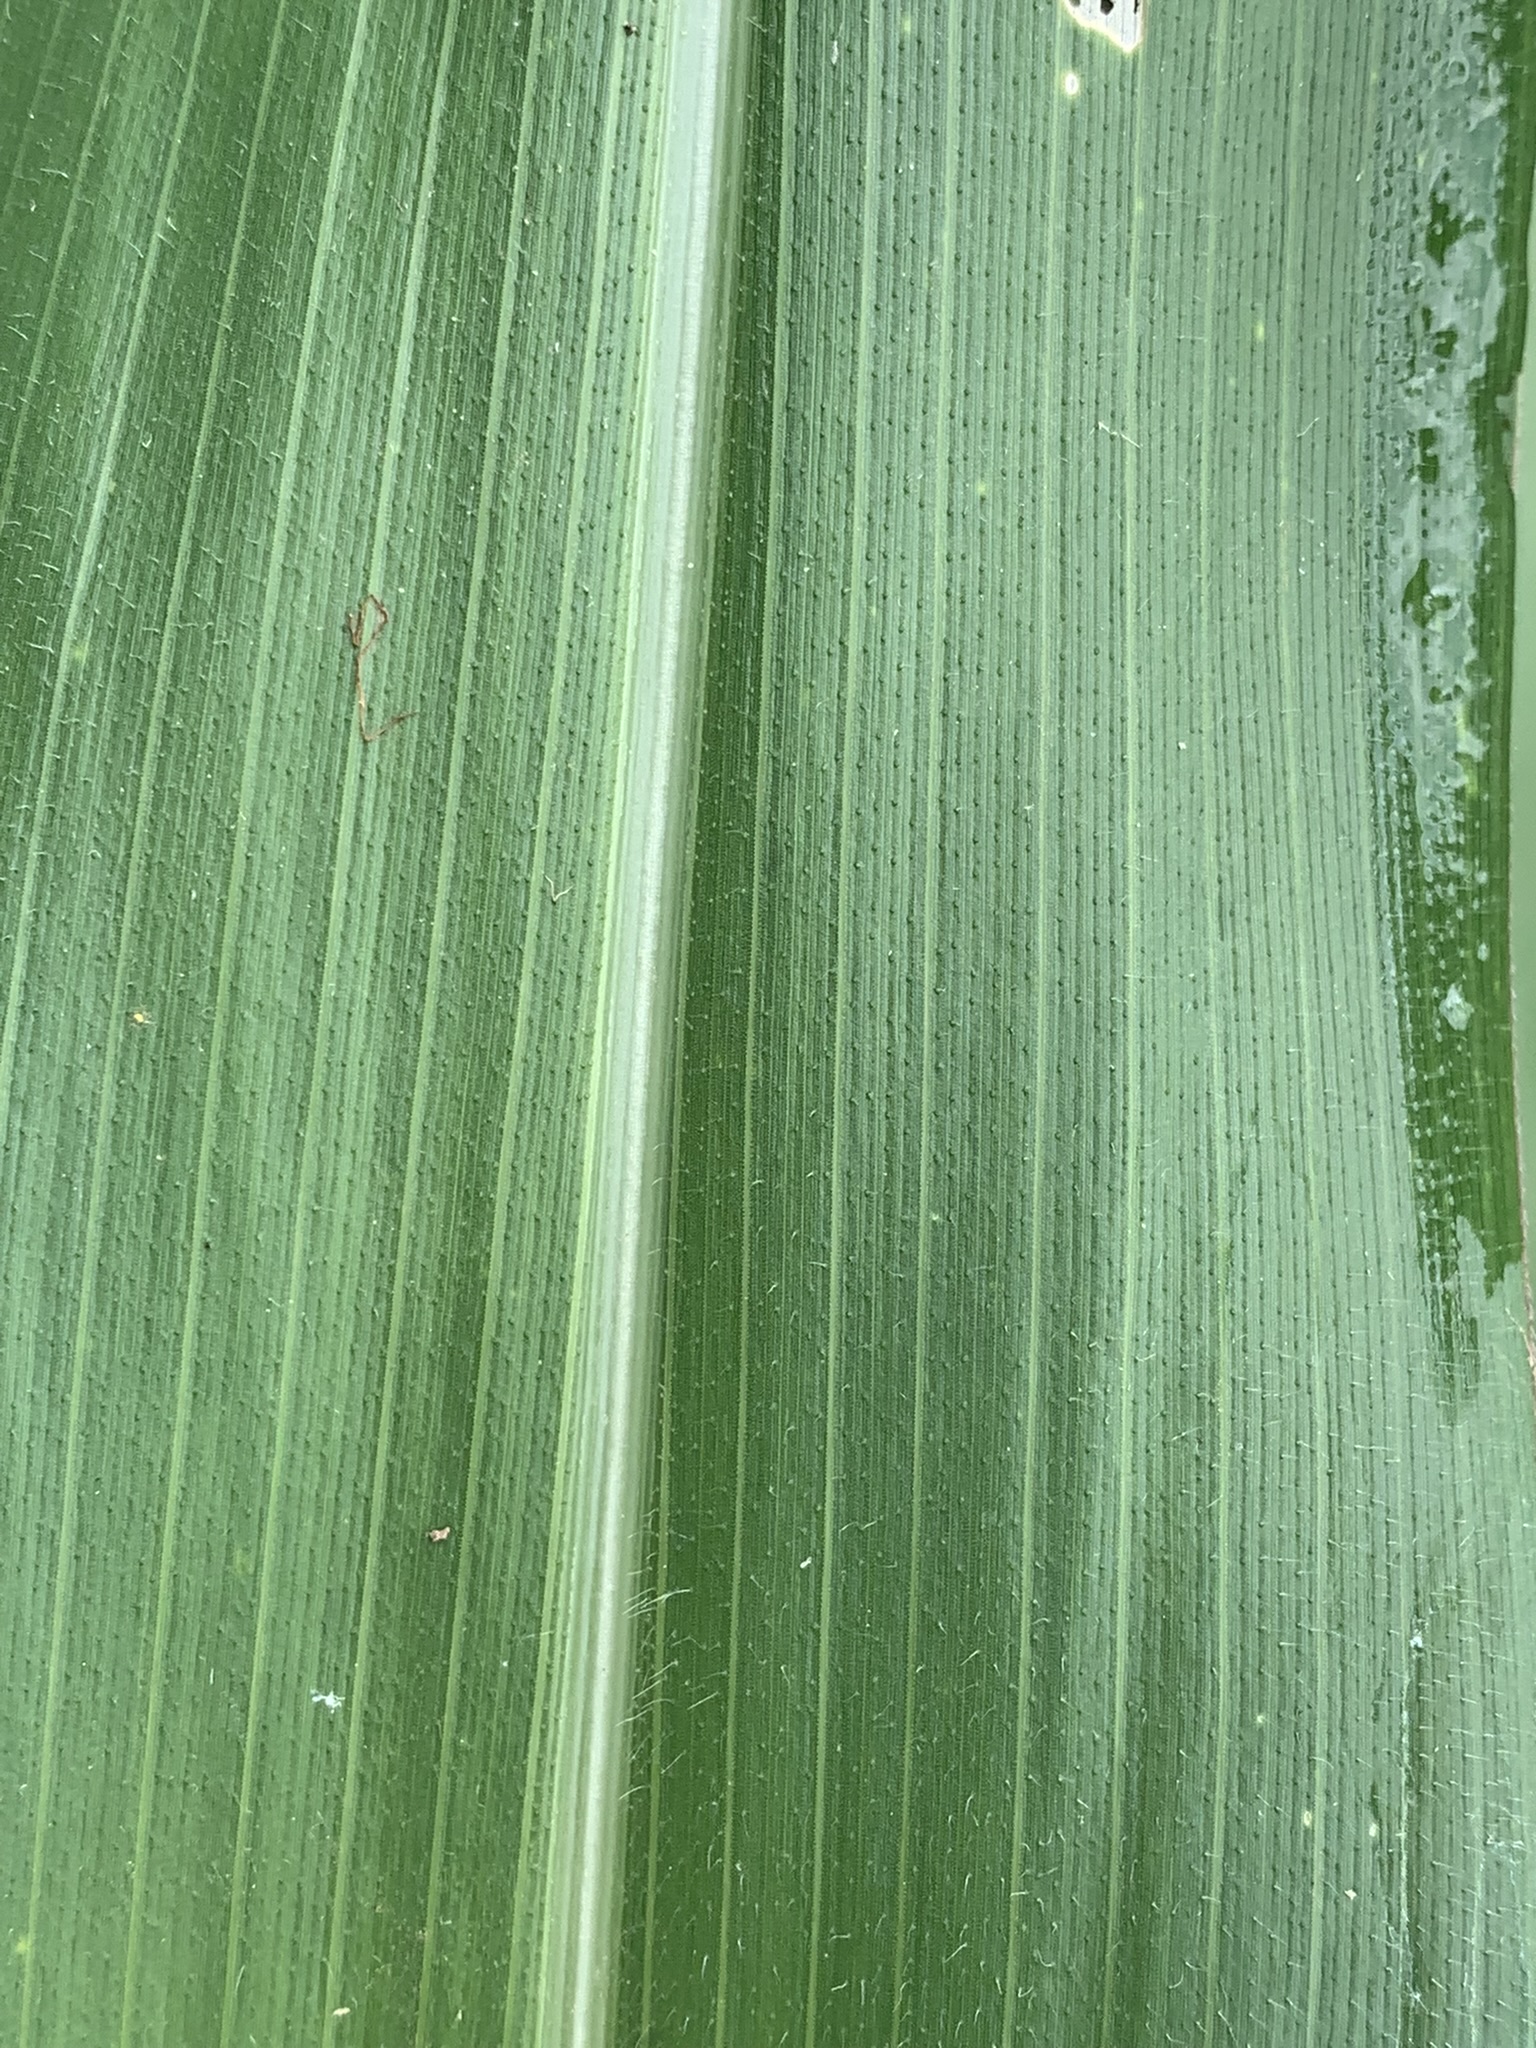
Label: Healthy